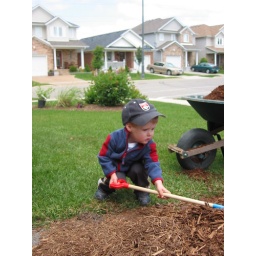
helping to plant trees in the back yard